Giacomo Fornoni

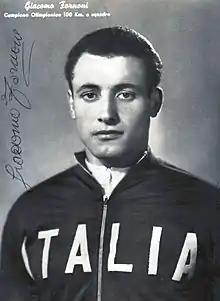

Giacomo Fornoni (26 December 1939 – 26 September 2016) was an Italian cyclist. He won the gold medal in the team time trial at the 1960 Summer Olympics After the Olympics Fornoni turned professional and competed until 1969. He rode the Tour de France in 1963, 1965 and 1966.